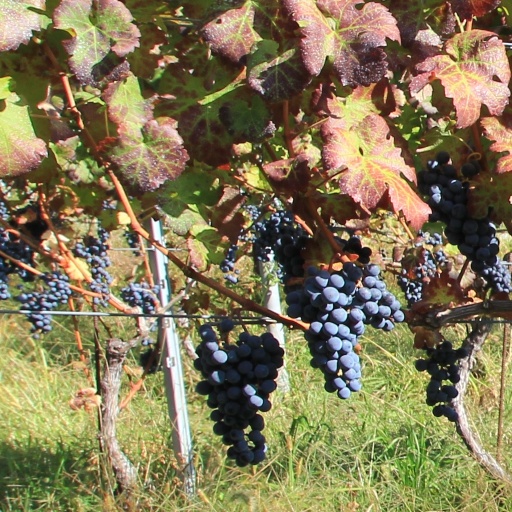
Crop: grape